Sira Diop

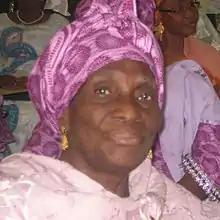
Sira Diop

Sira Diop née Sakiliba Sissiki (31 March 1929 – 17 November 2013) was a Malian educator, feminist and trade unionist. The first woman to pass the Sudanese baccalauréat in 1950, as a teacher she ultimately became headmistress of the Malian lycée (high school) for girls (1962–65). An active trade unionist, she was president of organizations including the Union nationale des femmes du Mali (National Union of Women in Mali). Internationally, she represented Mali in UNICEF and the World Health Organization.